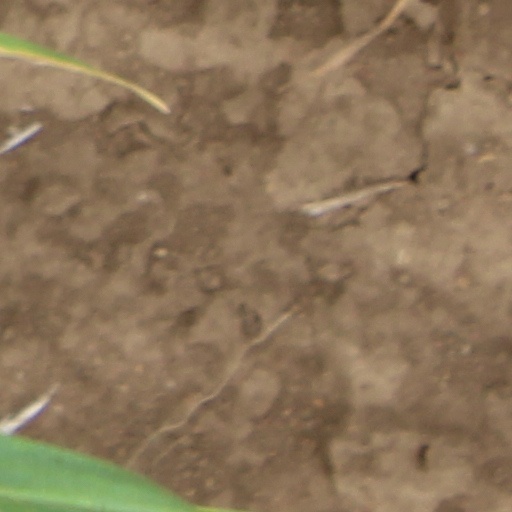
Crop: wheat